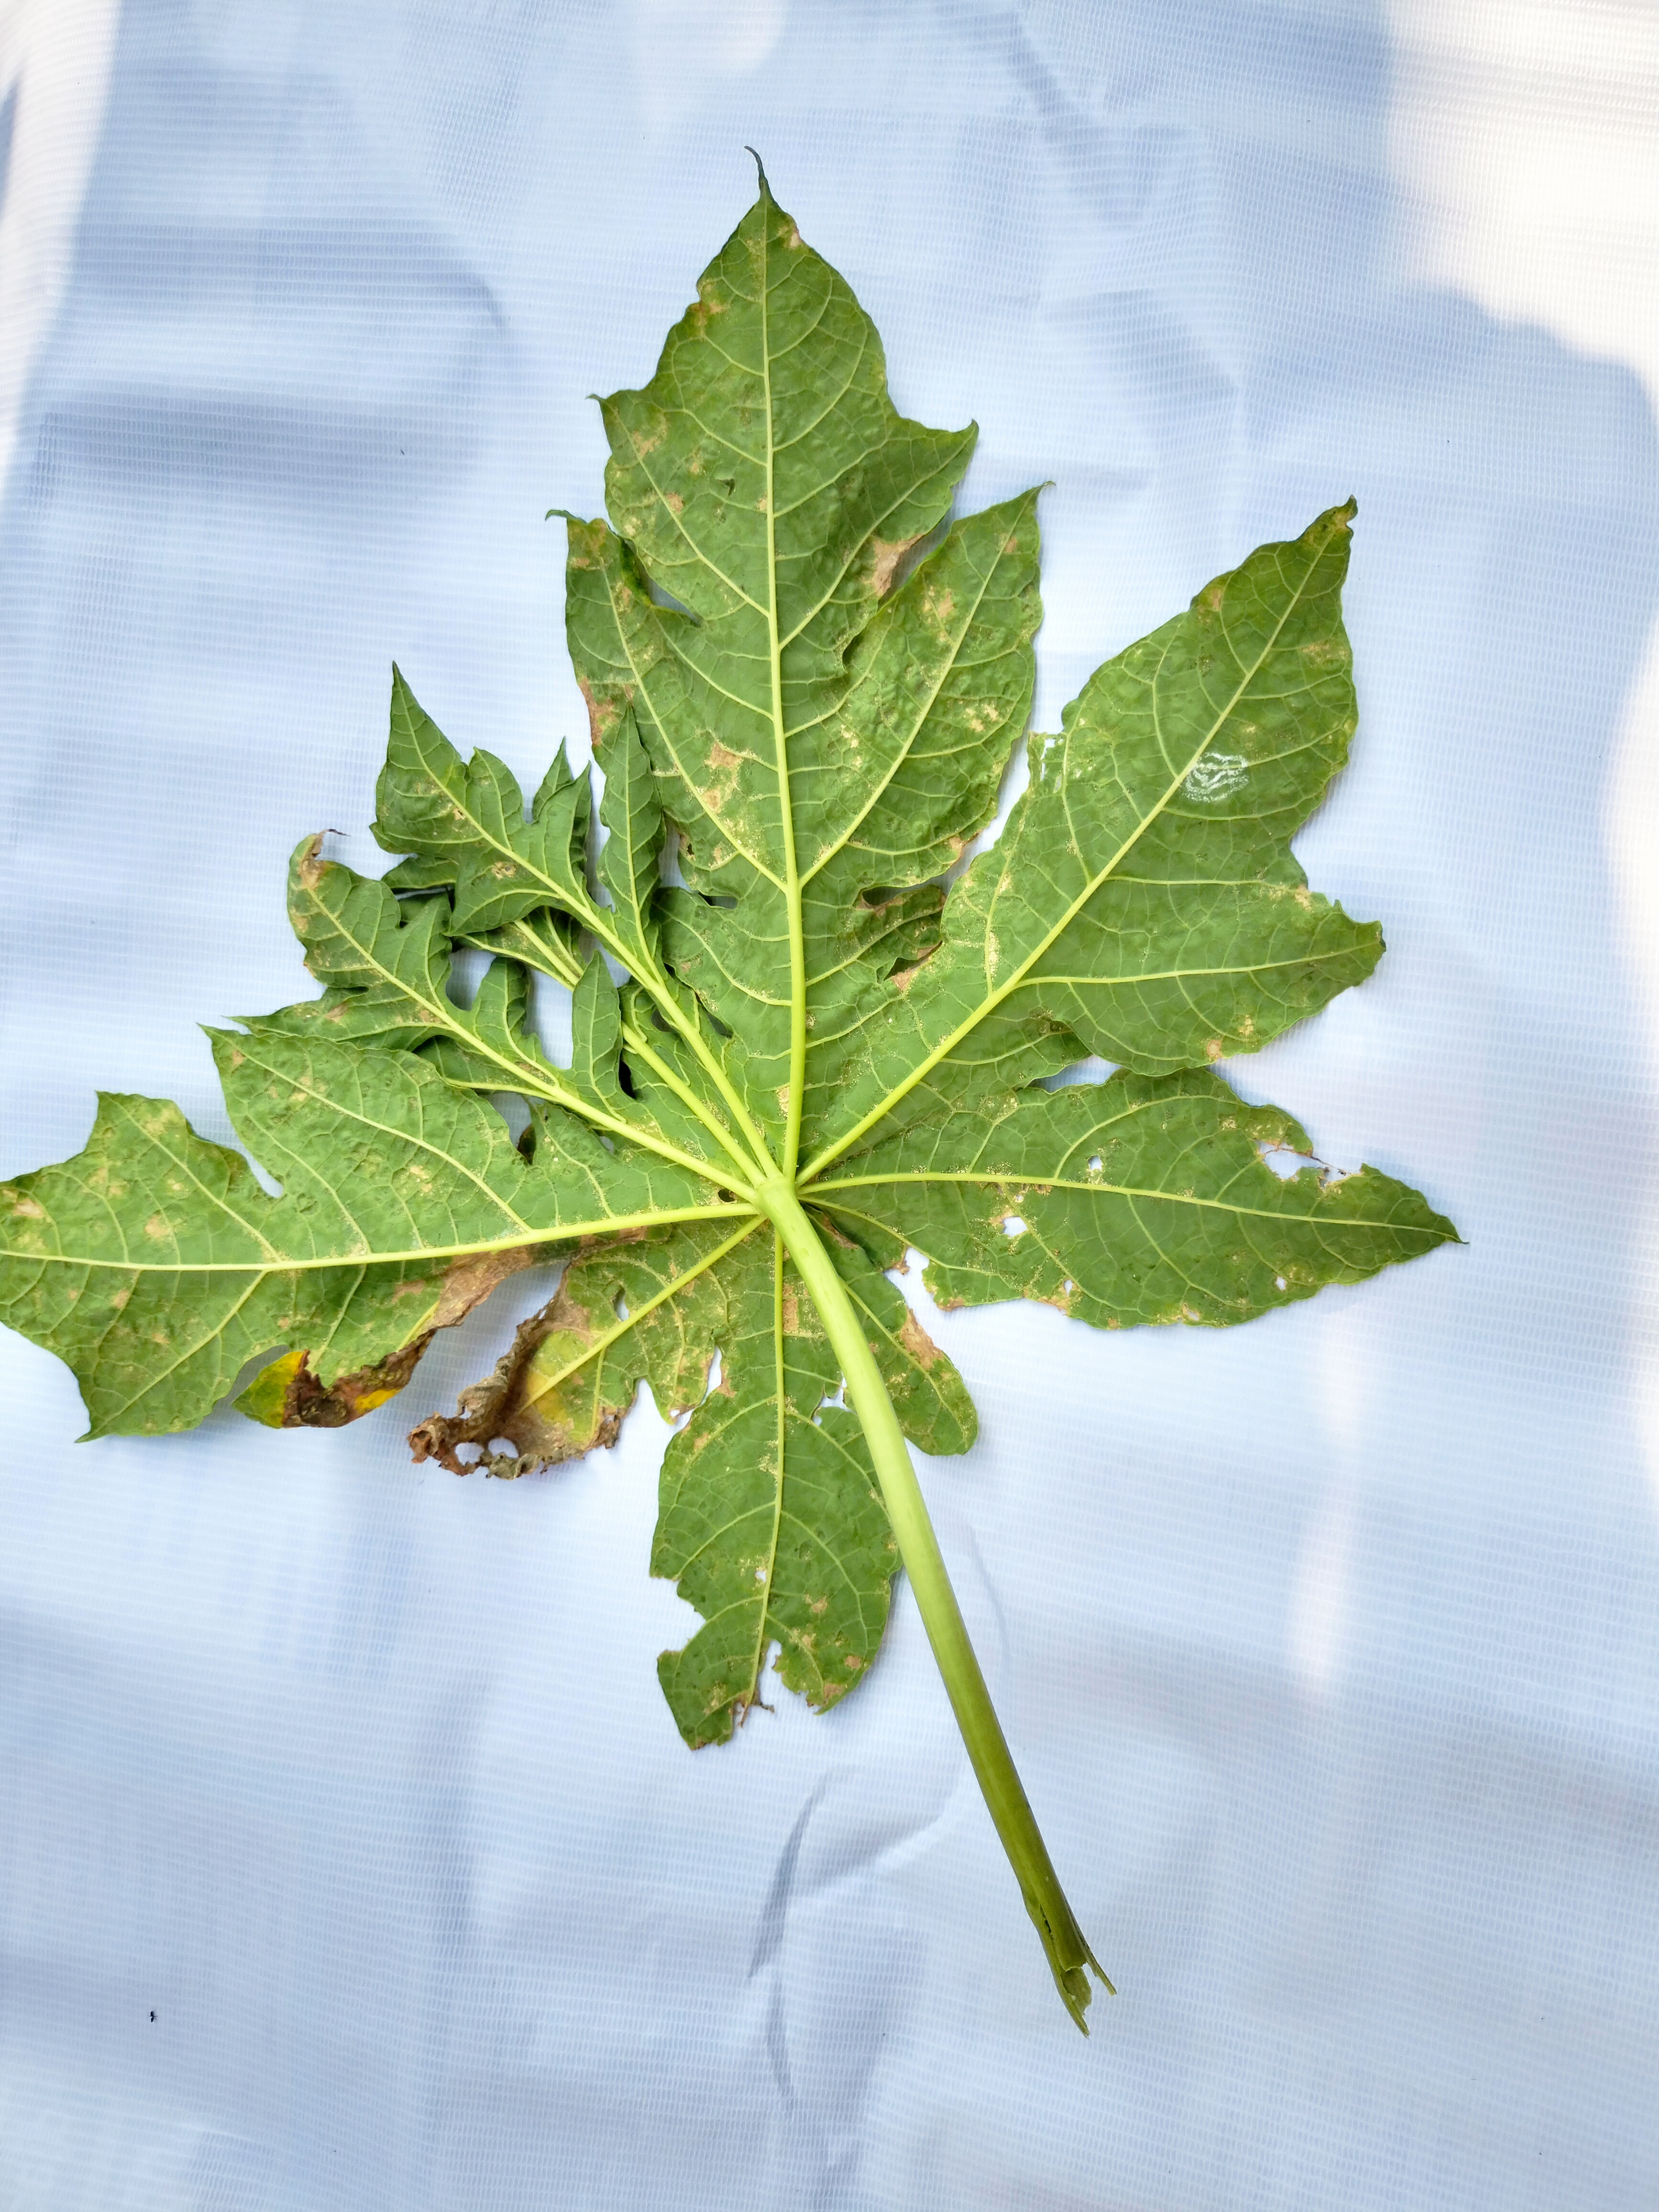
Label: Mite Disease